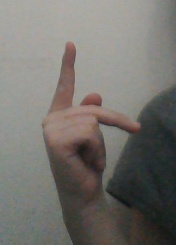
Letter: dha